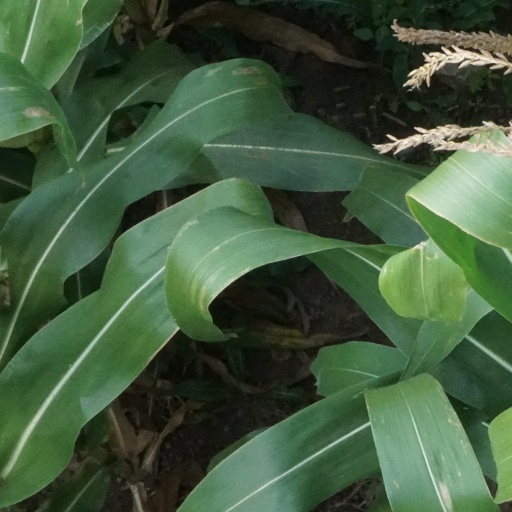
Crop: maize; corn